A. K. Khandker

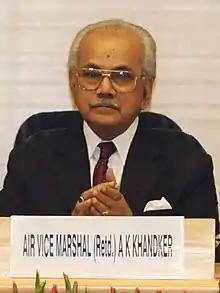
Khandker in 2011

Abdul Karim Khandker, BU (born 31 October 1930) is a former air officer and politician who served as the first chief of air staff of Bangladesh Air Force. He was also the Minister of Planning during Second Hasina ministry. Khandker served as a diplomat during his service days and was the Deputy Chief of Staff of Mukti Bahini during the Bangladesh Liberation War.